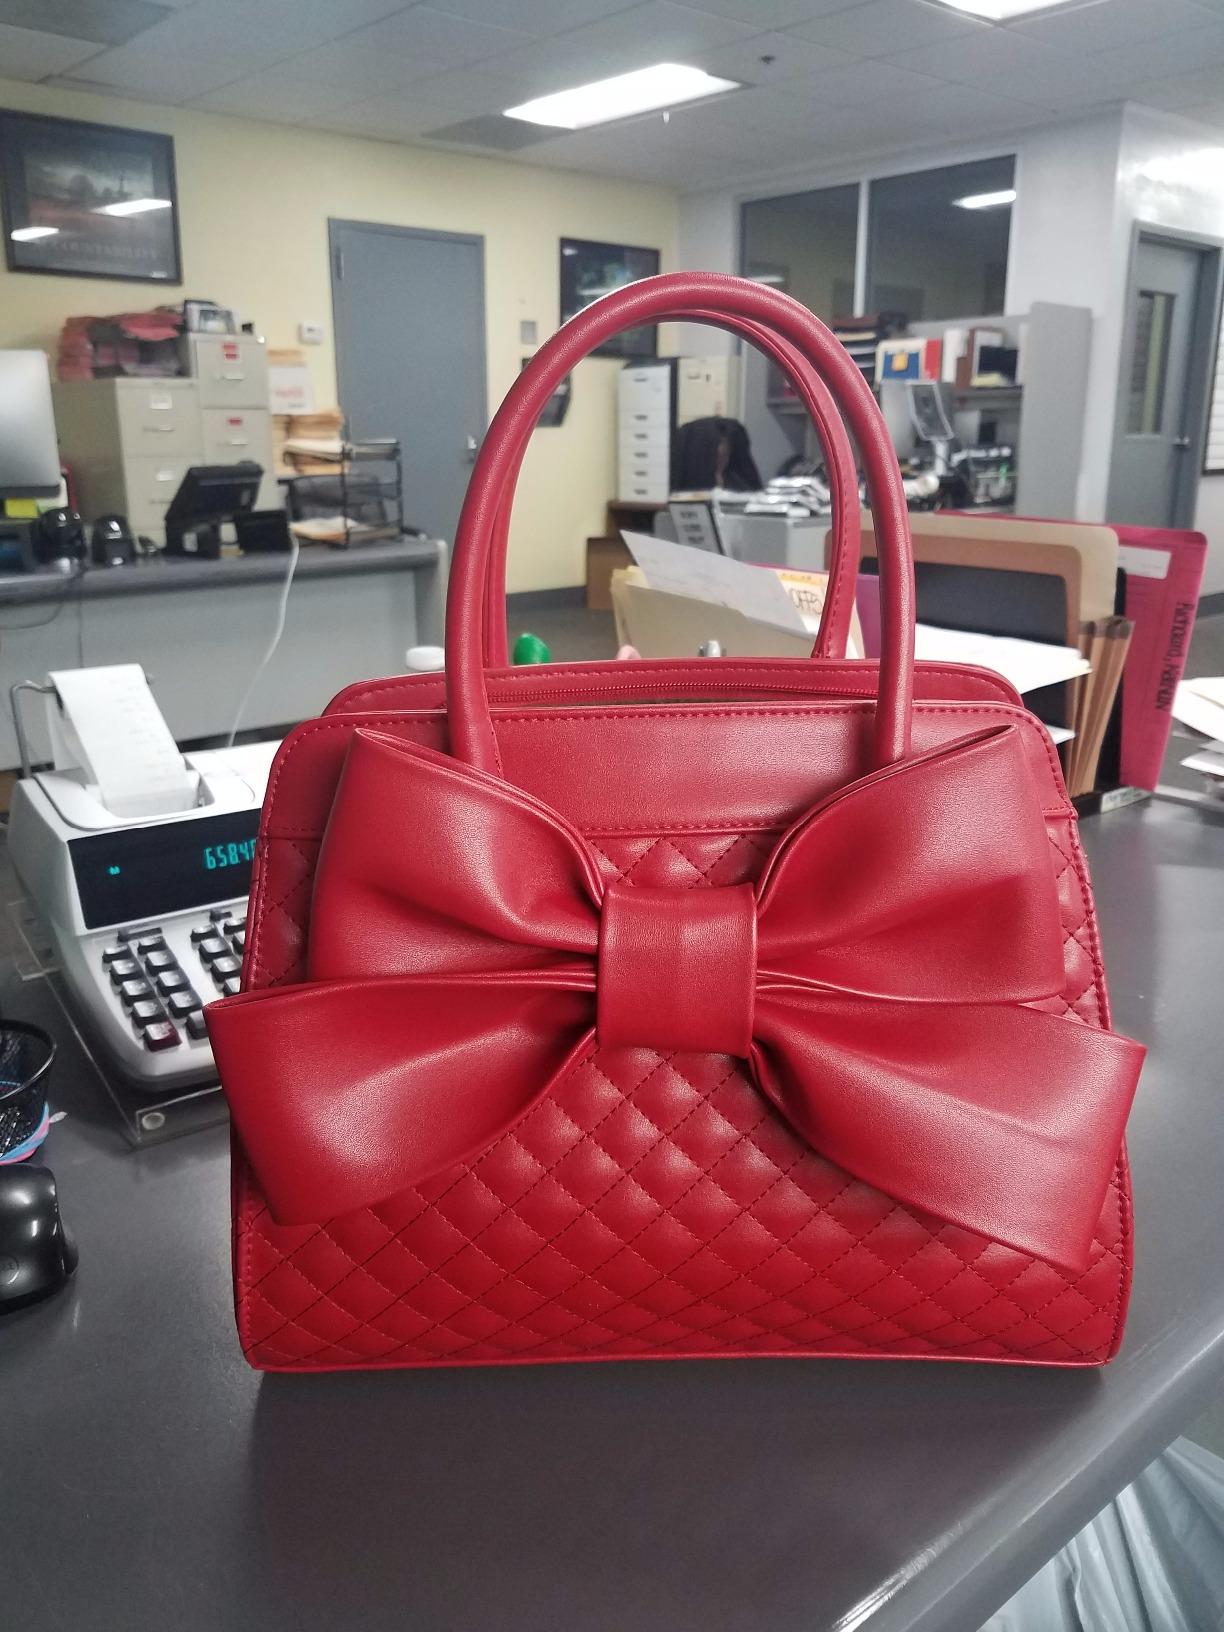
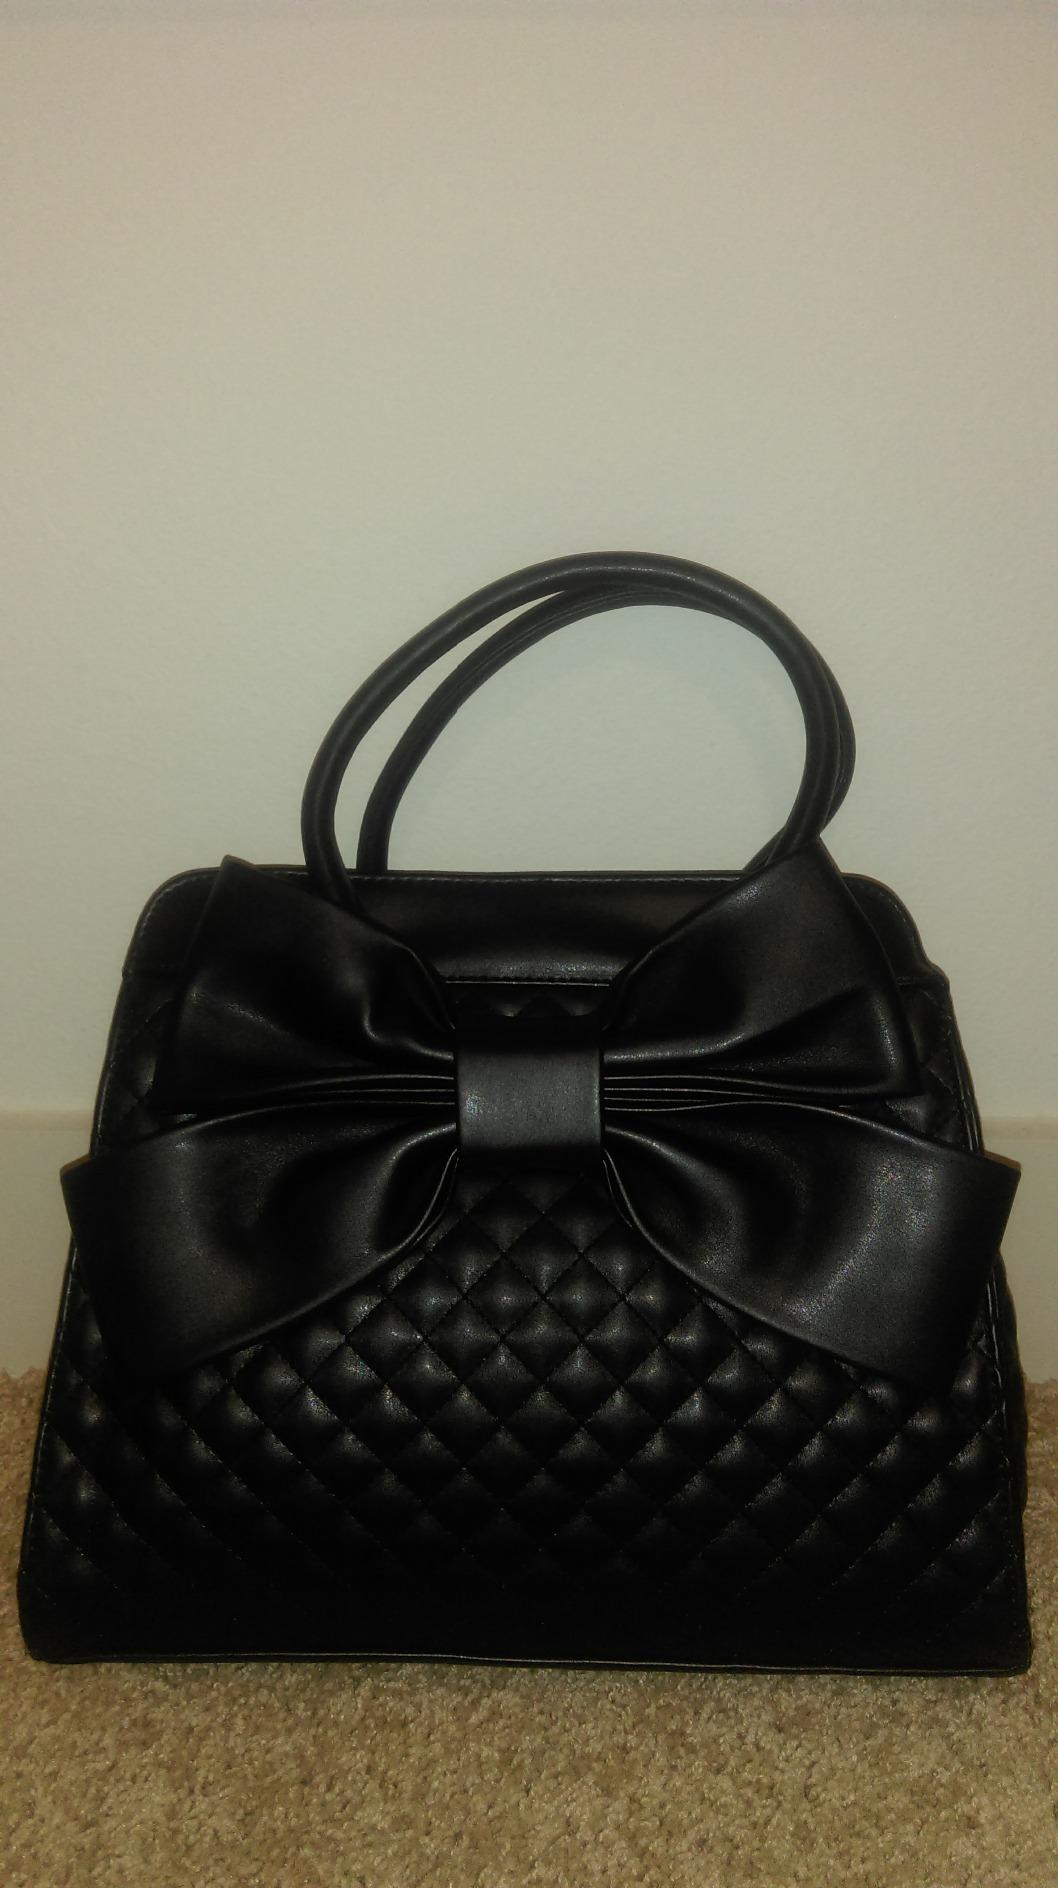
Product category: accessories_handbag
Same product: no